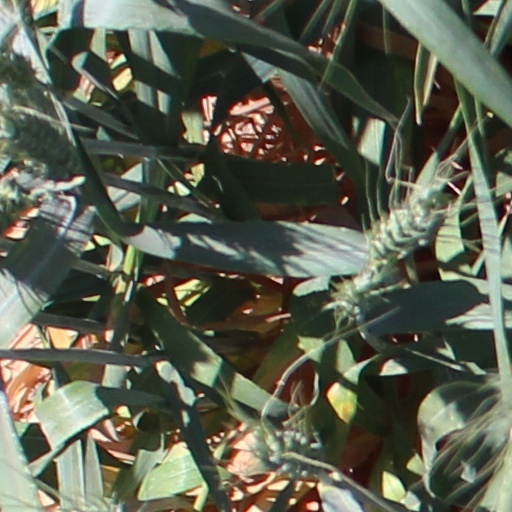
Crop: wheat